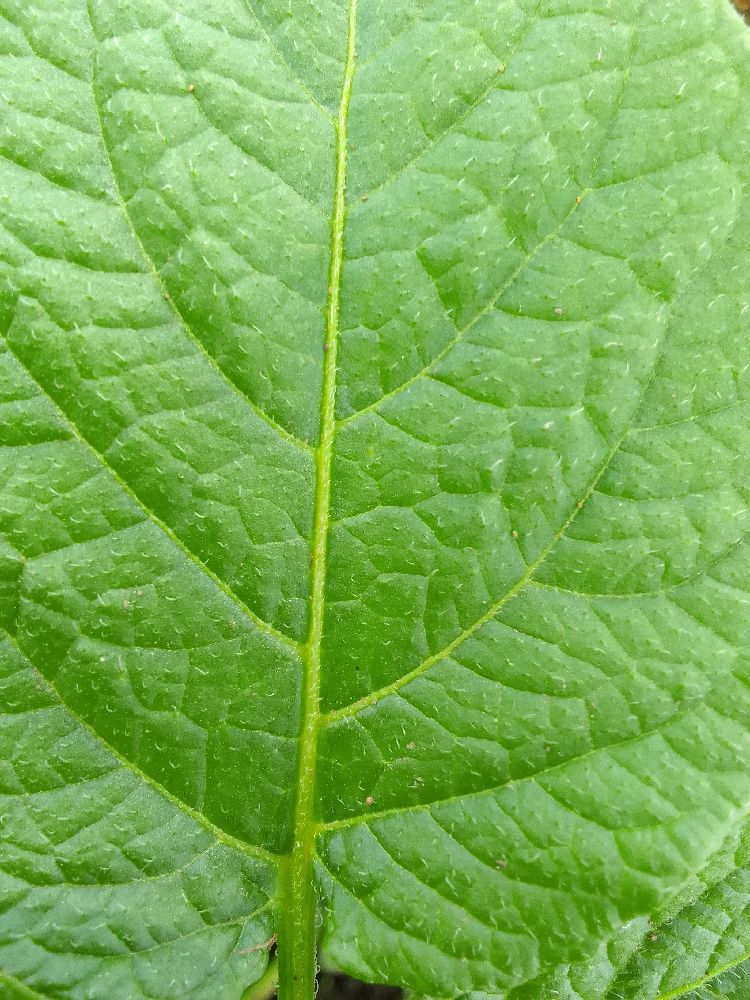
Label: Healthy